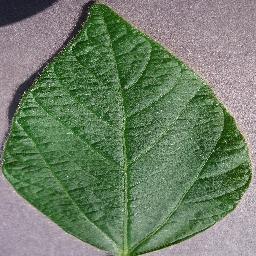
Label: Soybean___healthy